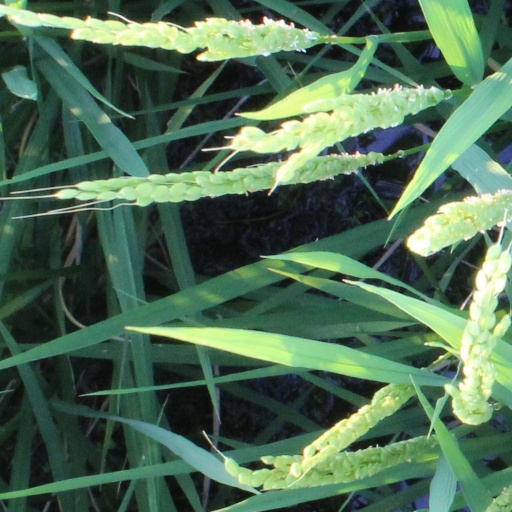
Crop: rice